Mignon Dunn

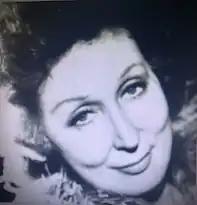
Mignon Dunn, American Opera Singer

Mignon Dunn (born June 17, 1928, in Memphis, Tennessee) is an American dramatic mezzo-soprano and voice teacher.